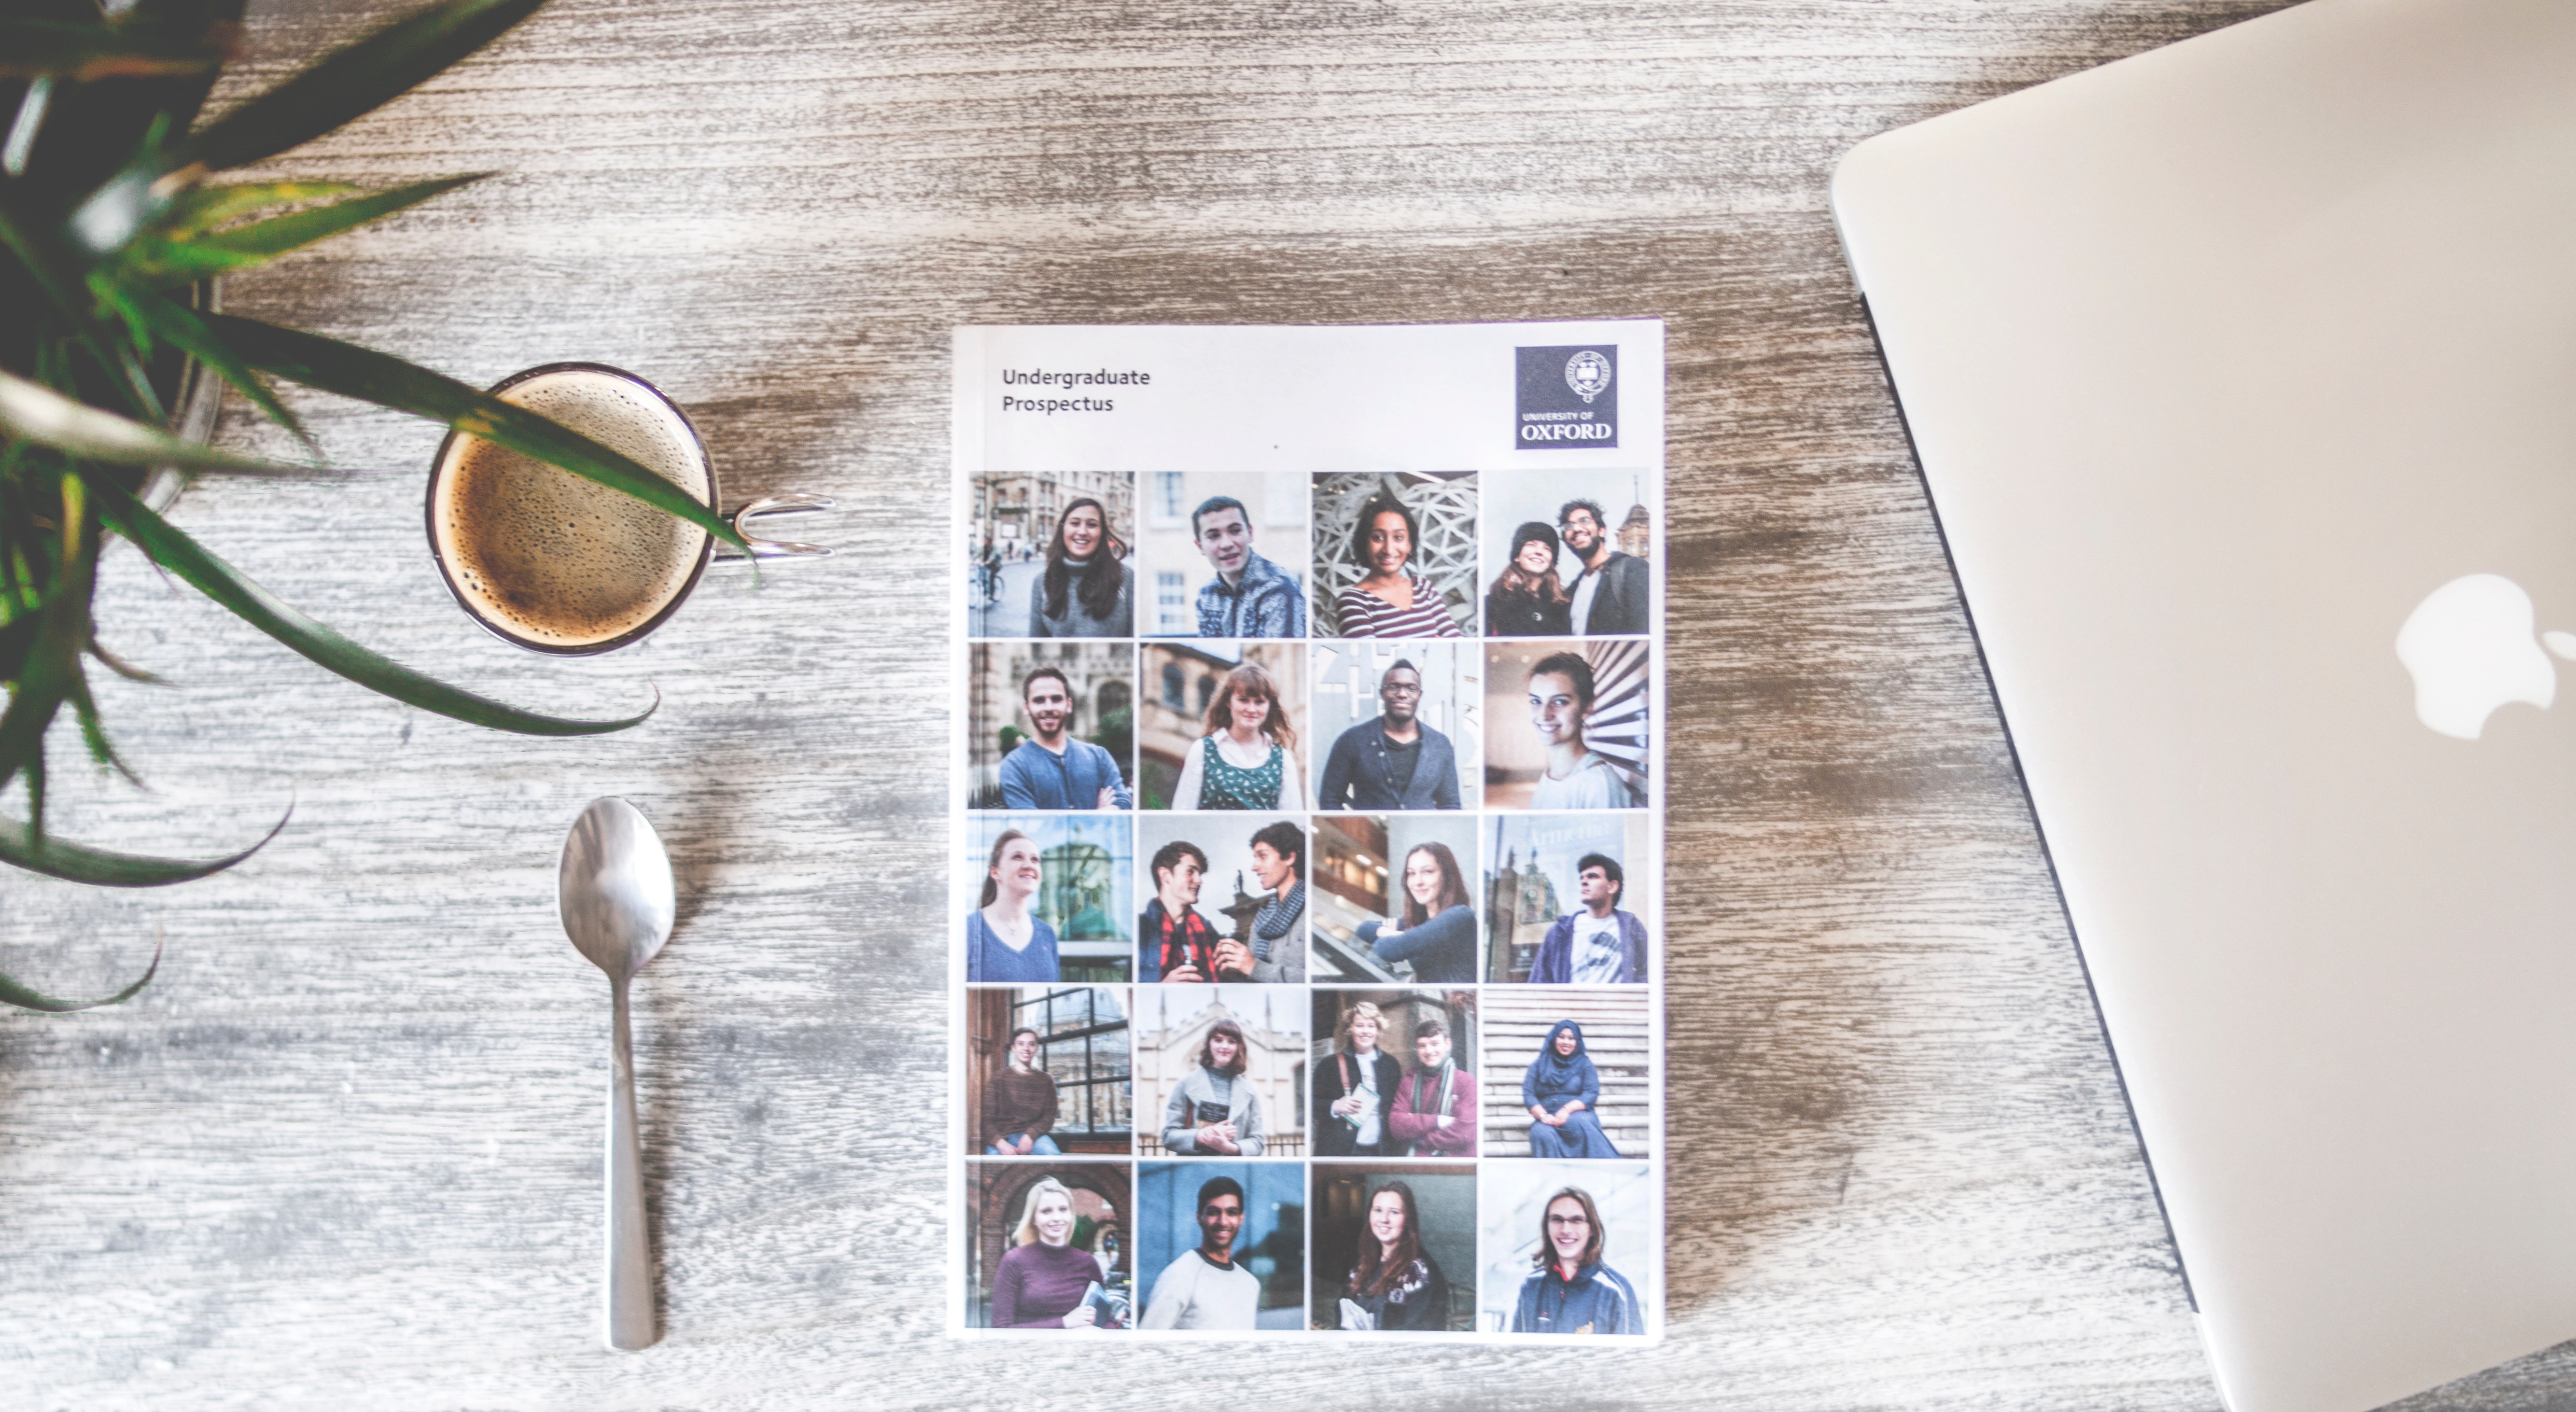
spoon, cutlery, fork, placemat, tablecloth, table, tableware, design, room, photography, linens, kitchen utensil